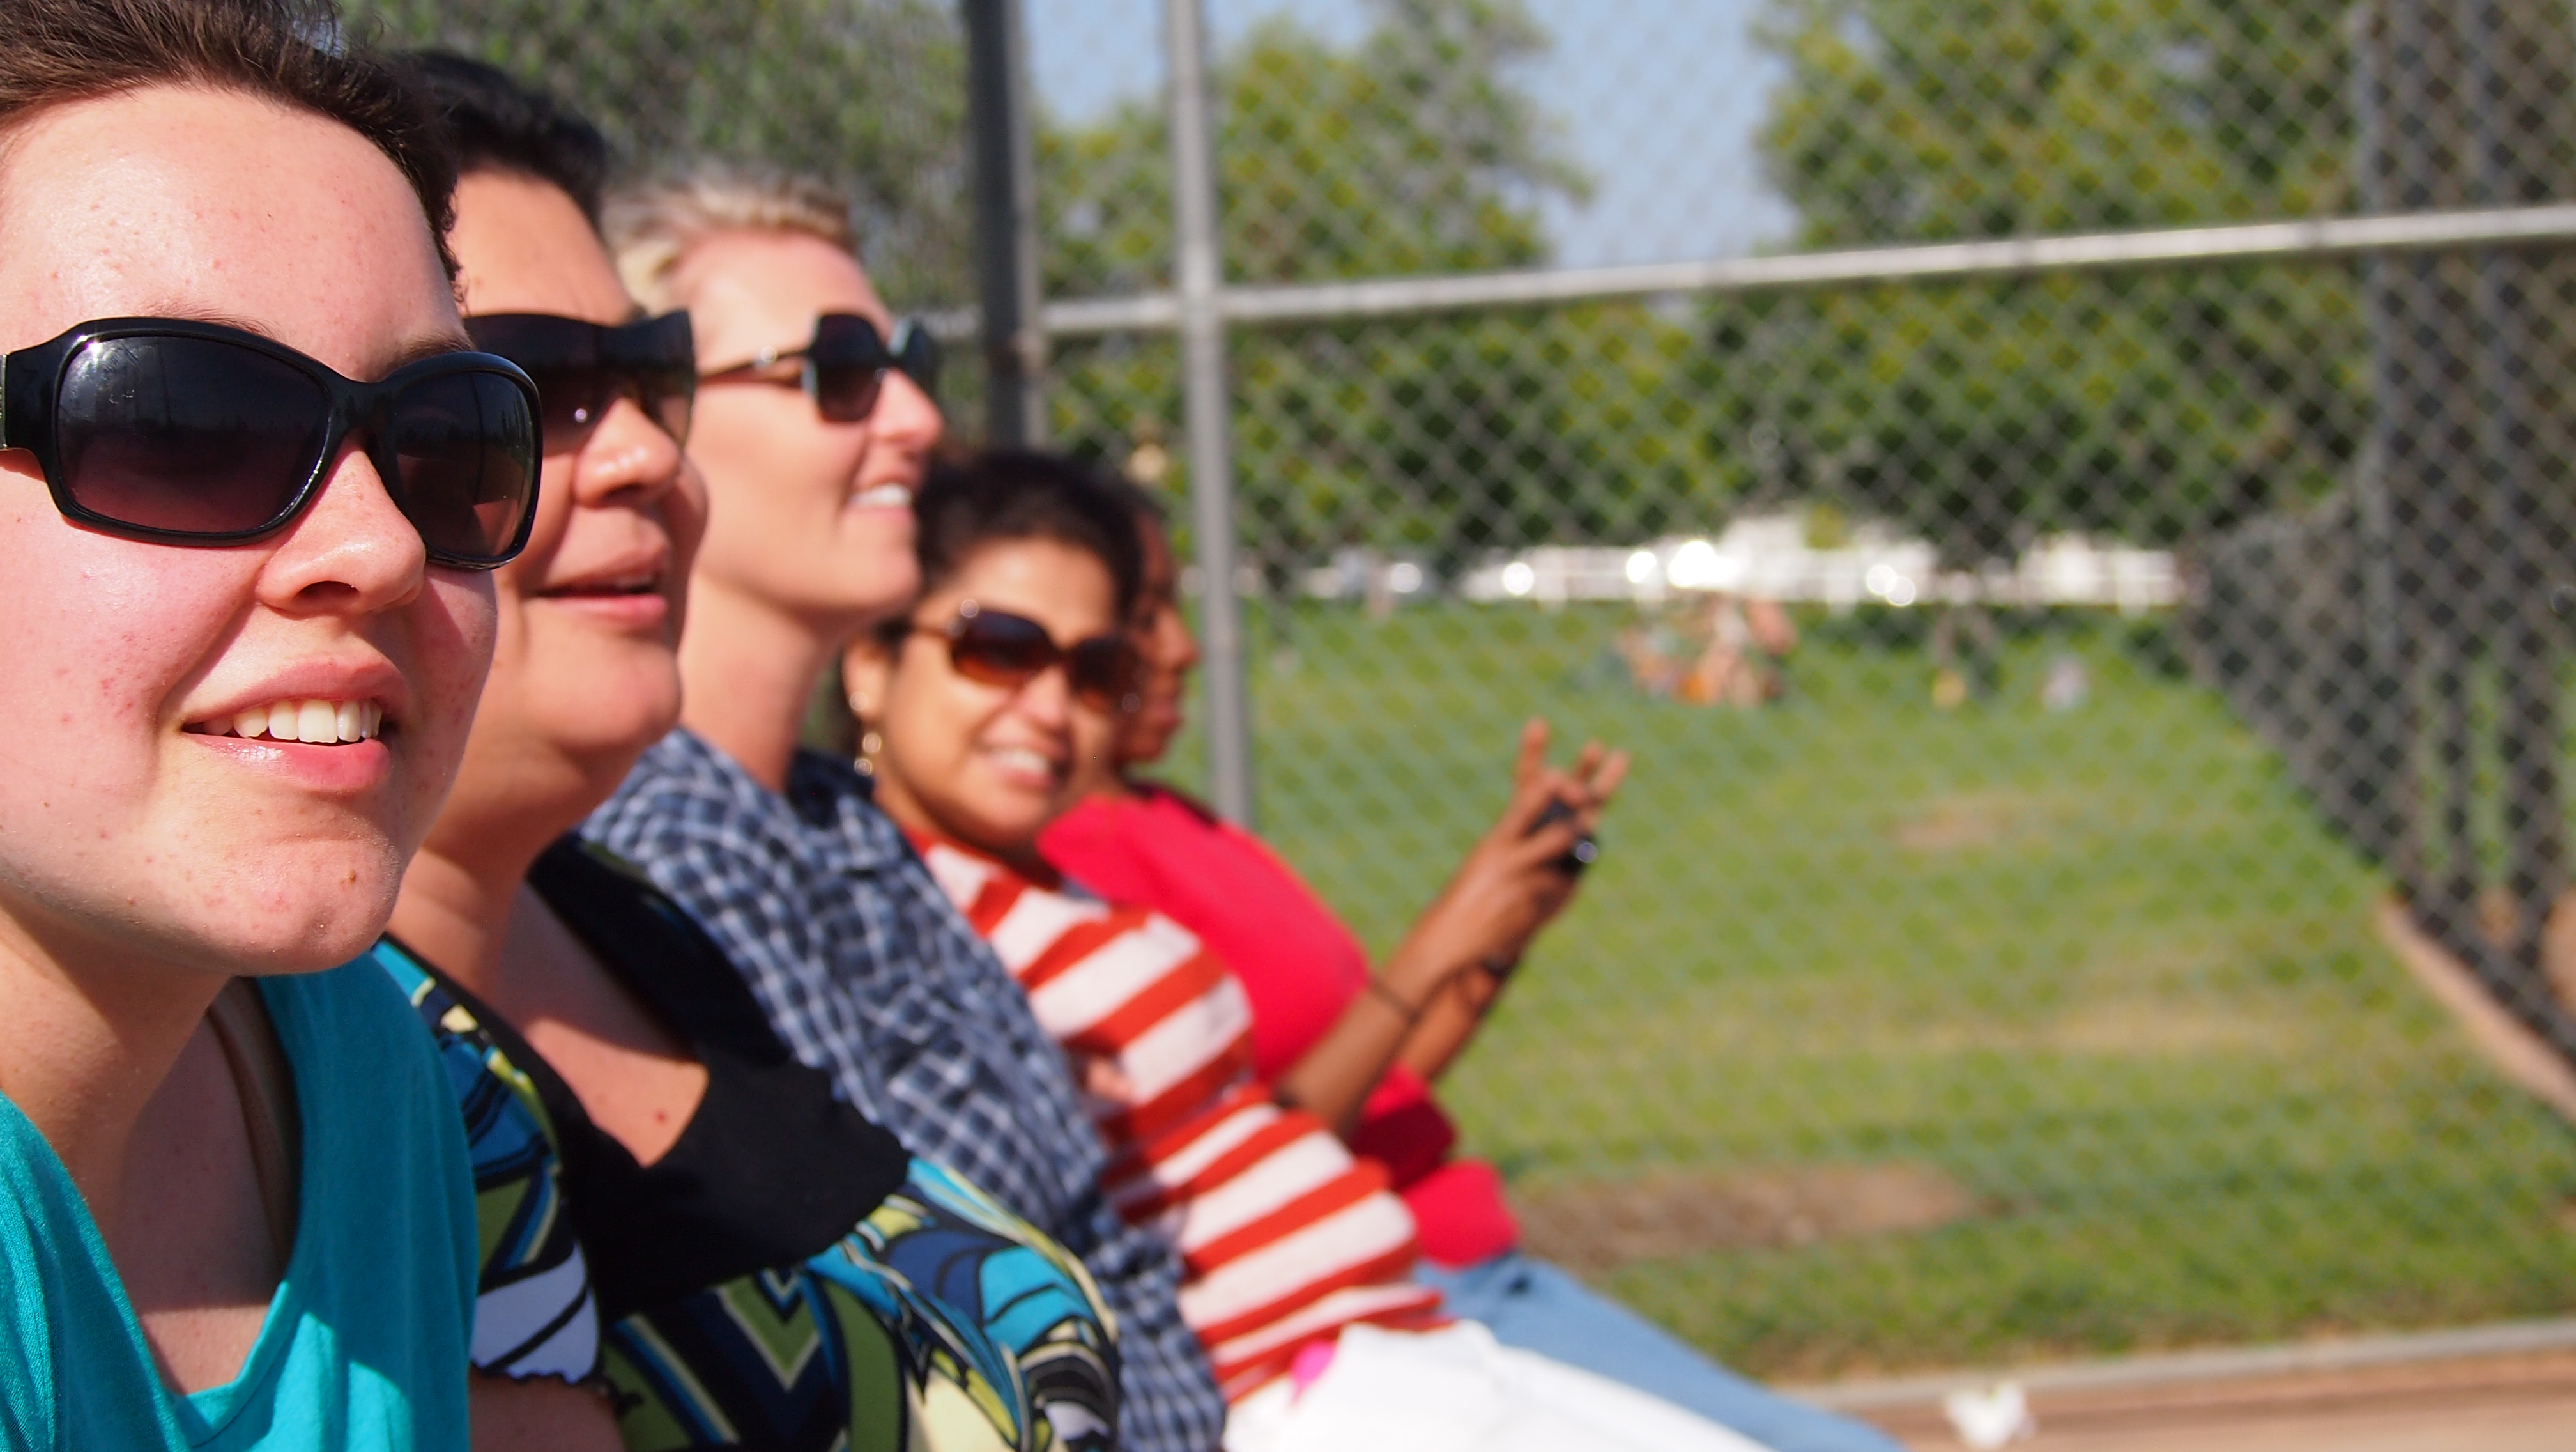
people, baseball, bench, game, play, food, sitting, park, smile, player, picnic, family, kids, creativecommons, wife, friends, happy, sports, witness, activities, husband, jehovah, congregation, jw, theocratic, wives, softball, bat and ball games